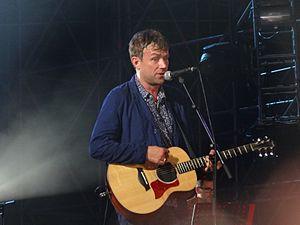
Blur est un groupe de rock britannique, originaire de Londres, en Angleterre. Formé en 1989, il est composé du chanteur Damon Albarn, du guitariste Graham Coxon, du bassiste Alex James et du batteur Dave Rowntree. Comme Oasis, ce groupe est emblématique de la britpop des années 1990, les deux groupes étant alors décrits comme rivaux. Blur est connu pour des morceaux comme Song 2 ou Girls and Boys.
Gorillaz est un groupe musical britannique dit « virtuel », formé en 1998 par Damon Albarn et Jamie Hewlett. Le groupe est composé de 2D, Murdoc Niccals, Russel Hobbs, et Noodle. En réalité, la musique est une collaboration entre de nombreux musiciens, mais implique en permanence Damon Albarn. Leur style représente plusieurs genres musicaux incluant rock, musique alternative, britpop, trip hop, hip-hop, electronica, rock indépendant, dub, reggae, pop et rap. Bien que plusieurs autres faux groupes, qu'ils soient animés ou avec de vrais acteurs, aient déjà connu le succès, ils n'étaient que des parodies d'un genre particulier ou étaient conçus pour un public jeune, voire très jeune. Gorillaz ne se veut ni parodique ni destiné aux enfants et son succès est autant dû aux personnages inventés par Albarn et Hewlett qu'à leur musique.
Le point Nemo est le pôle maritime d'inaccessibilité, c'est-à-dire le point de l'océan le plus éloigné de toute terre émergée. C'est une application du problème du plus grand cercle vide en mathématiques. Il a été officiellement calculé en 1992 par l'ingénieur géodésien canadien-croate Hrvoje Lukatela.